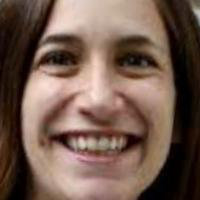
Age group: age 21-30